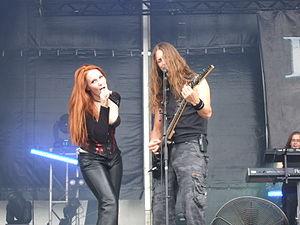
Epica est un groupe de metal symphonique des Pays-Bas, fondé en 2002 par Mark Jansen, un ancien membre d' After Forever. La chanteuse originale du groupe, Helena Michaelsen, a été remplacée par Simone Simons en 2003. Le nom final du groupe a été inspiré par le titre de l'album Epica du groupe Américain Kamelot.